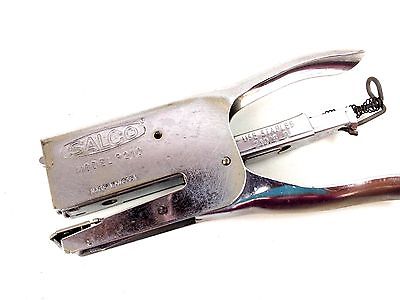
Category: stapler